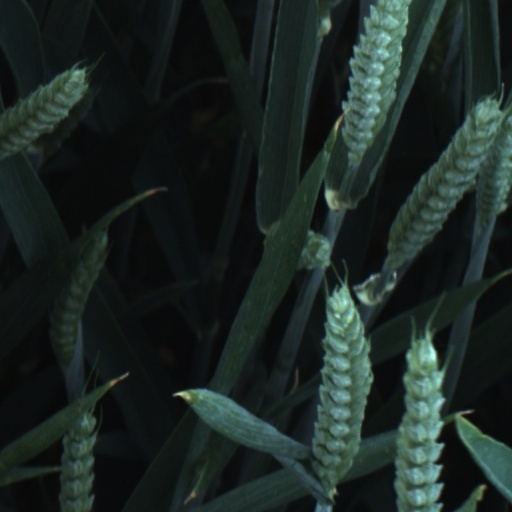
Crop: wheat